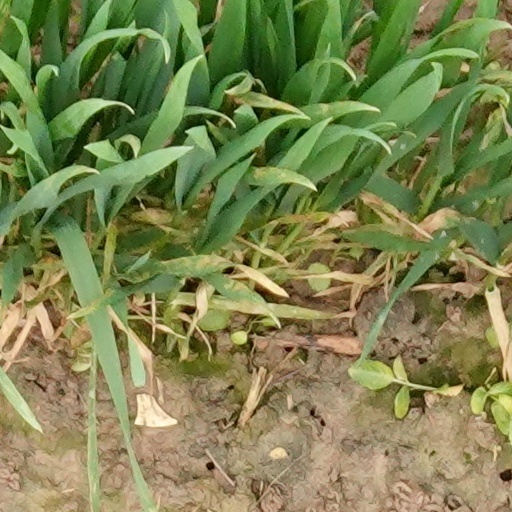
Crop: wheat